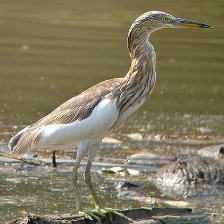
Species: CHINESE POND HERON
Scientific name: ARDEOLA BACCHUS
ImageNet parent category: little_blue_heron